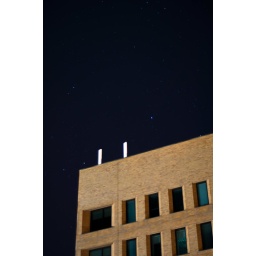
The sky as seen over the Eastman building